Steven Spence

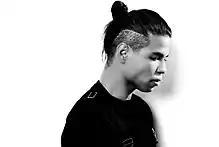

Steven Spence is an American musician. He often appears in Instagram video skits with other Internet personalities such as Lele Pons, Jason Neubauer and King Bach. From 2007 to 2012, he was the drummer for the heavy metal band Black Tide.